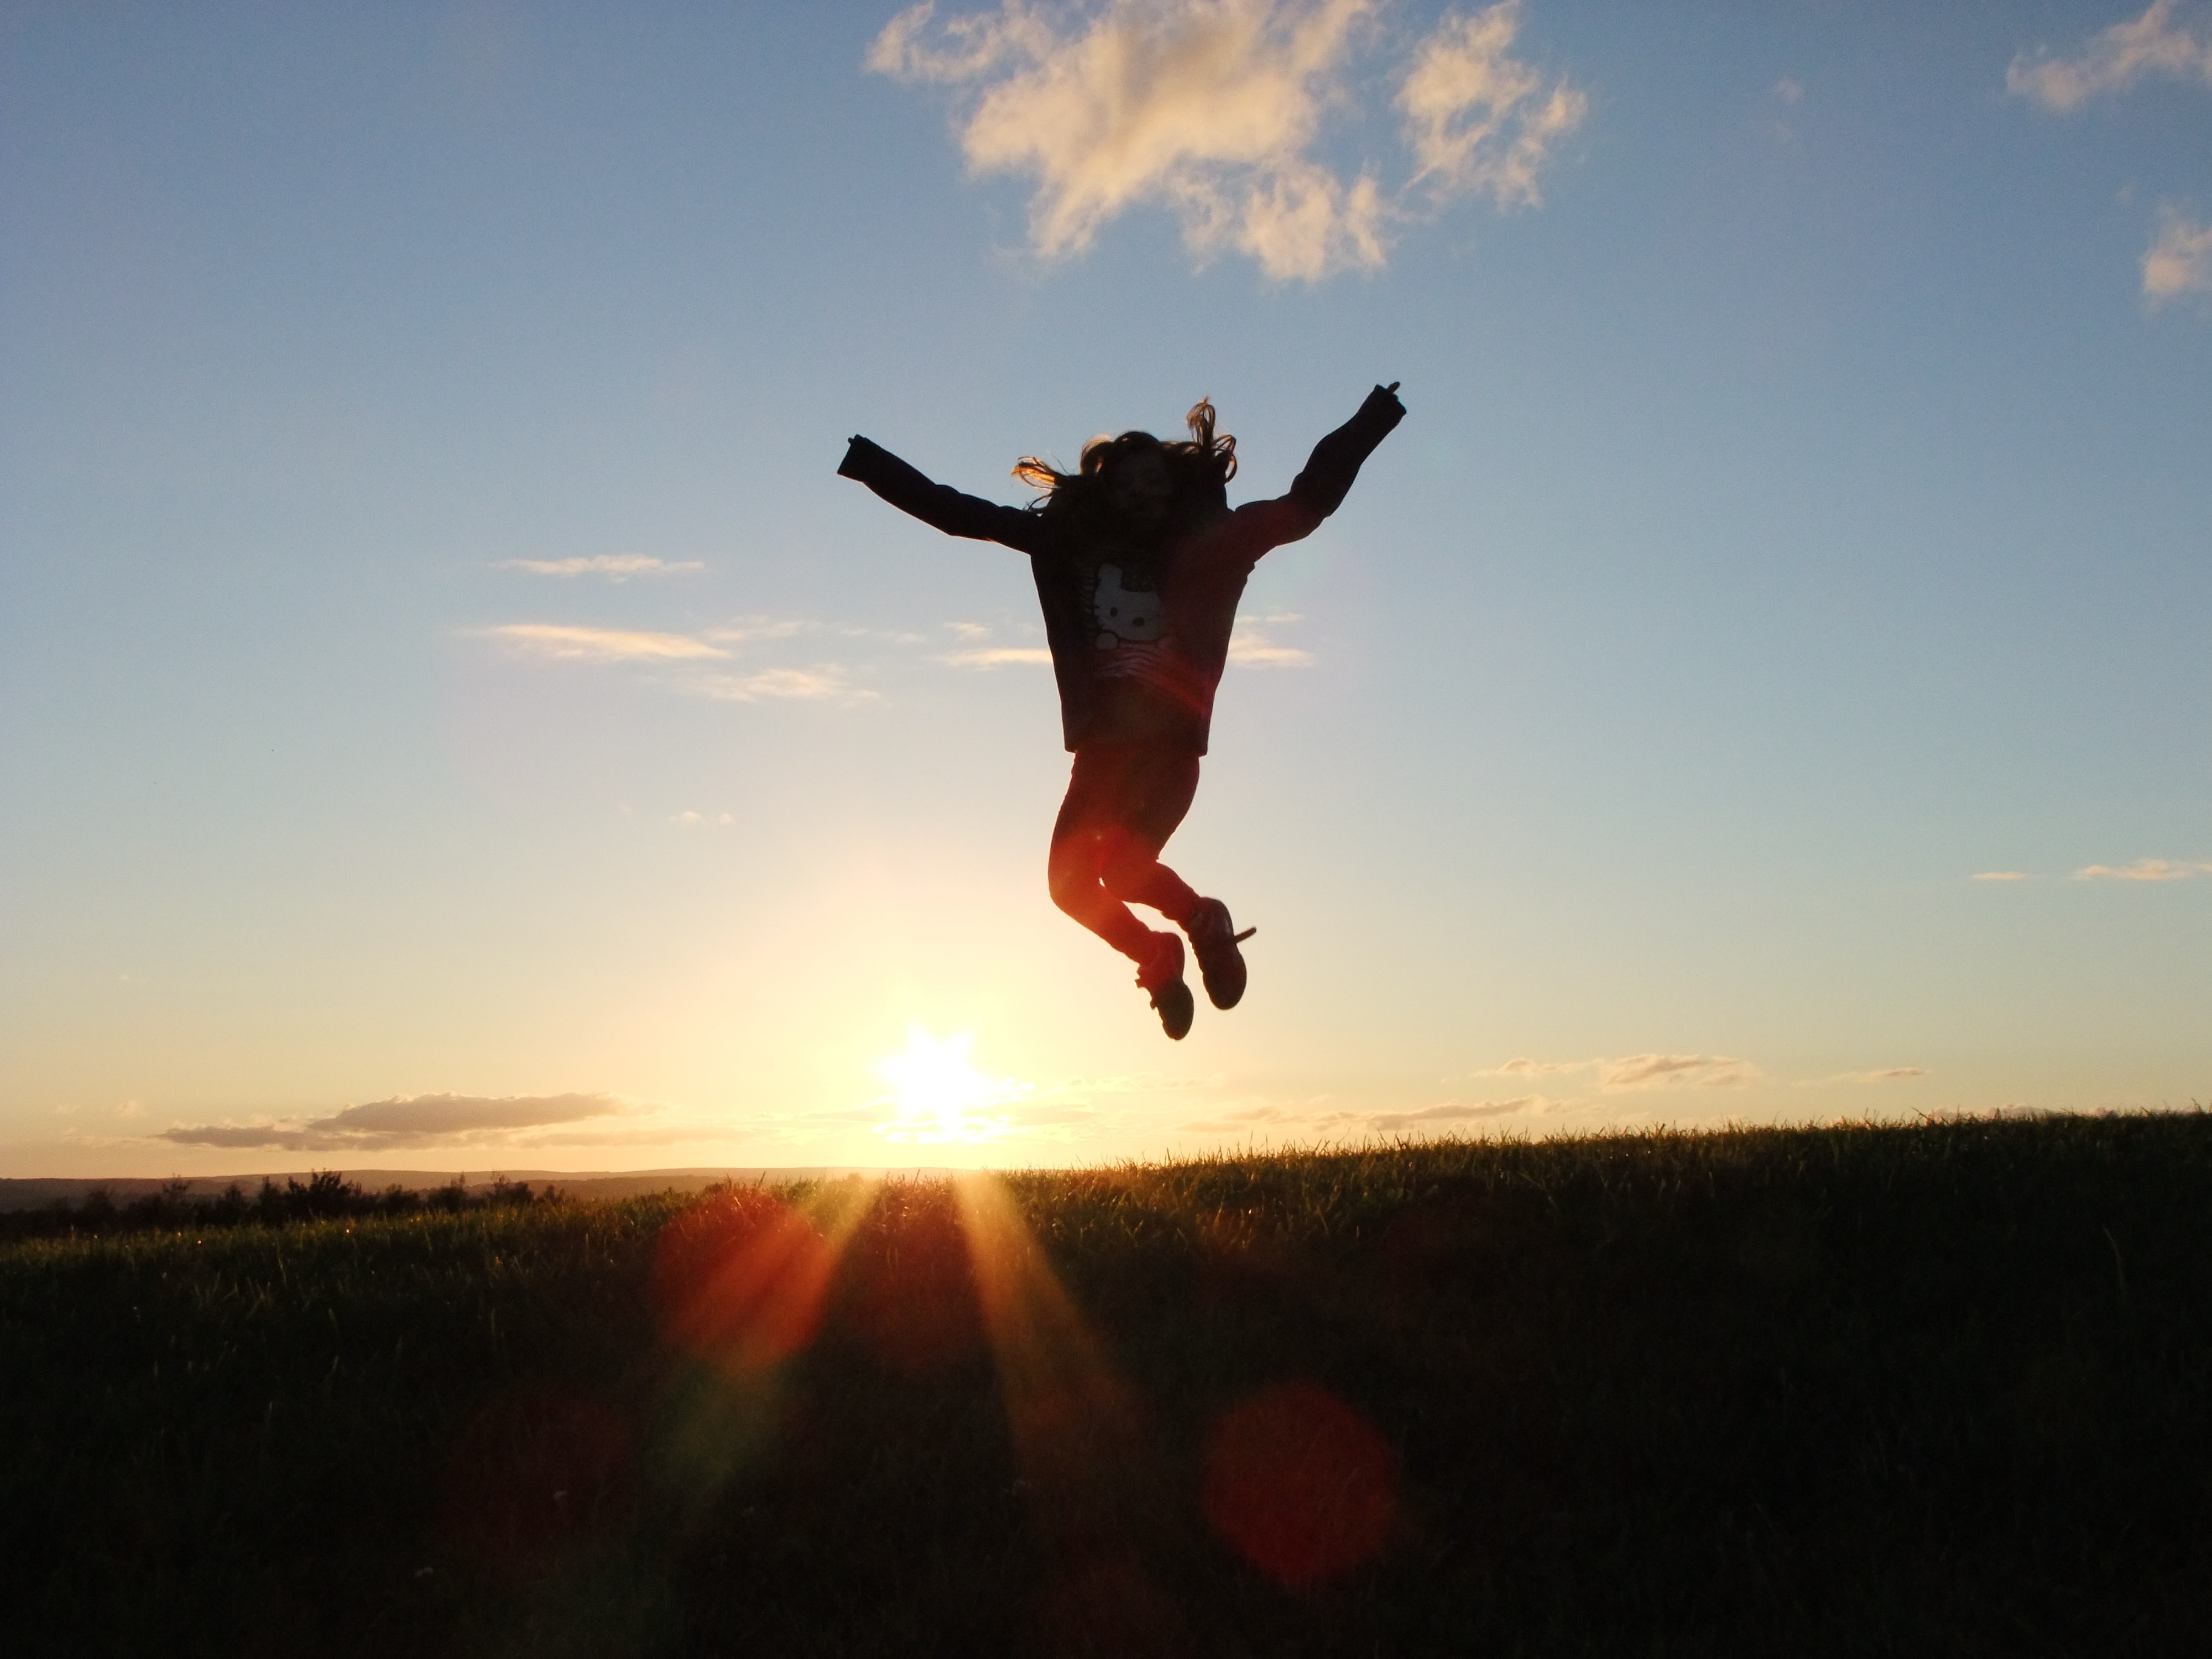
horizon, silhouette, person, sky, girl, sun, sunrise, sunset, sunlight, morning, jumping, dusk, extreme sport, outdoors, fun, sports, parachuting, air sports, atmosphere of earth